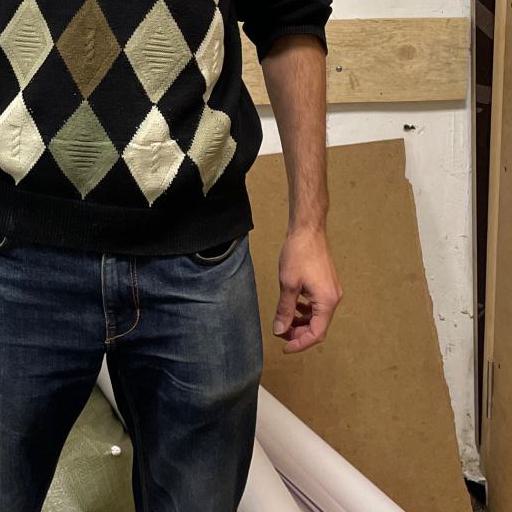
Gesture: no_gesture